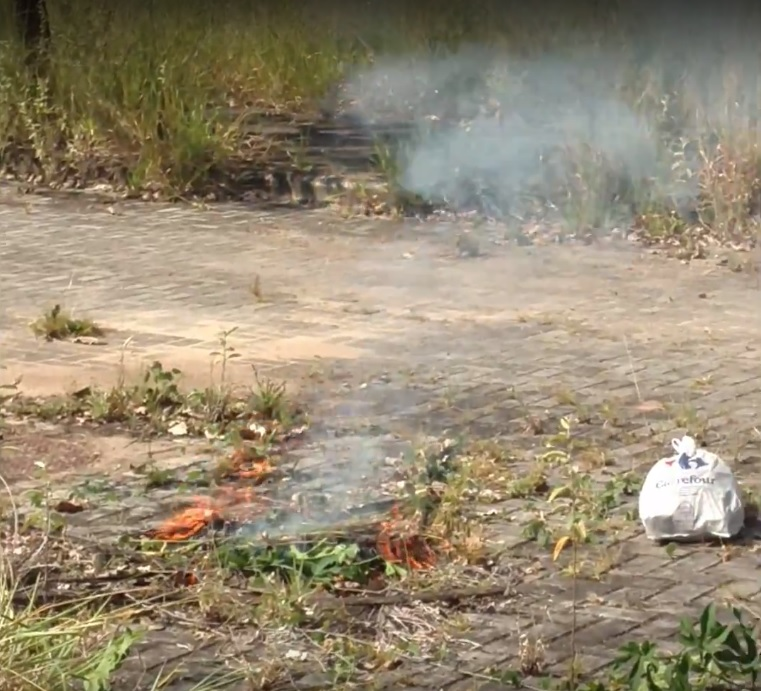
Fire: yes
Smoke: yes